Mickey & Sylvia

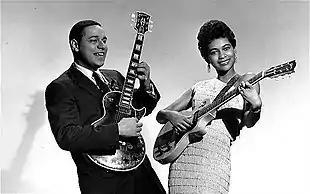
Mickey & Sylvia in 1956

Mickey & Sylvia was an American R&B duo composed of Mickey Baker and Sylvia Vanterpool, who later became Sylvia Robinson. They are best known for their number-one R&B single "Love Is Strange" in 1957.